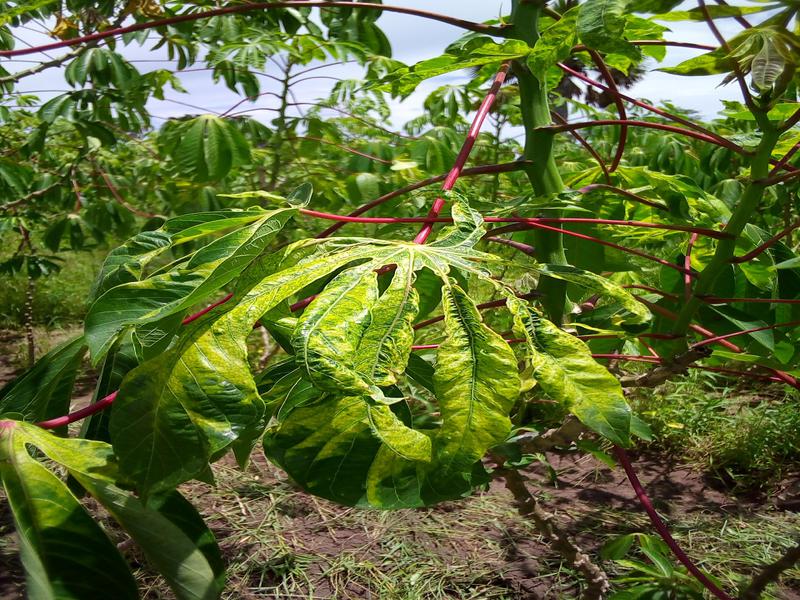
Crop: cassava
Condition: mosaic_disease